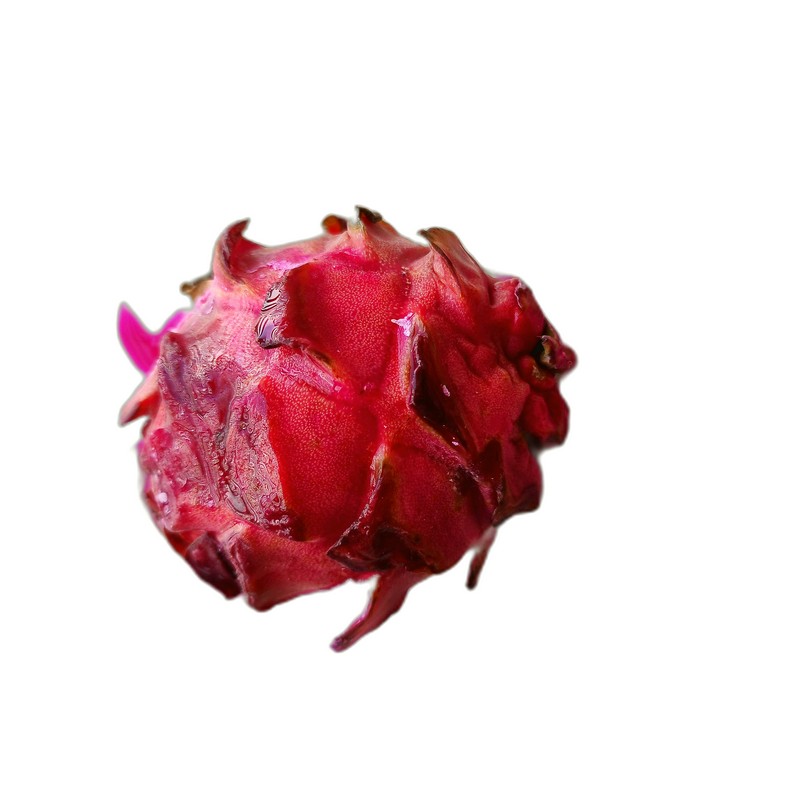
Label: Defect Dragon Fruit